Radha Krishna Vivah Sthali, Bhandirvan

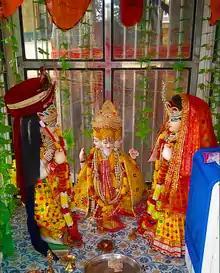
Marriage ceremony of Radha and Krishna performed by Brahma

Radha Krishna Vivah Sthali, is a Hindu temple, dedicated to Radha and Krishna. The temple site is present in the Bhandirvan forest of Mant constituency in Mathura district, Uttar Pradesh, India. The site holds cultural importance as according to Sanskrit scriptures - "Braham Vaivarta Purana" and "Garga Samhita", Radha and Krishna were married in Bhandirvan forest in the presence of Brahma, the creator, who also became the priest and solemnized their wedding ceremony. Annually, this divine wedding is celebrated on the occasion of Phulera Dooj which usually falls in the month of February - March.